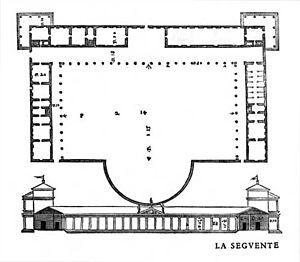
La villa Repeta est une villa veneta d'Andrea Palladio sise à Campiglia dei Berici, dans la province de Vicence et la région Vénétie en Italie.